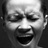
Emotion: sad